CKMX

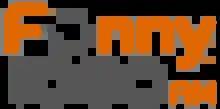
Logo as Funny 1060, 2013-2023

In 2005, the station adopted a classic country format. CKMX had the distinction of being the last radio station in Canada to broadcast a continuous classic country format (other Canadian classic country stations, such as CJDL and CFCW, were more accurately "traditional country", as these stations also carried contemporary hits). According to the Fall 2011 PPM data report, released by BBM Canada, Classic Country AM 1060 was ranked #15 for the Calgary market. Standard Broadcasting was acquired by Astral Media in 2007, and in turn by Bell Media in 2013. The Bell purchase reunited CKMX with its former television sister.